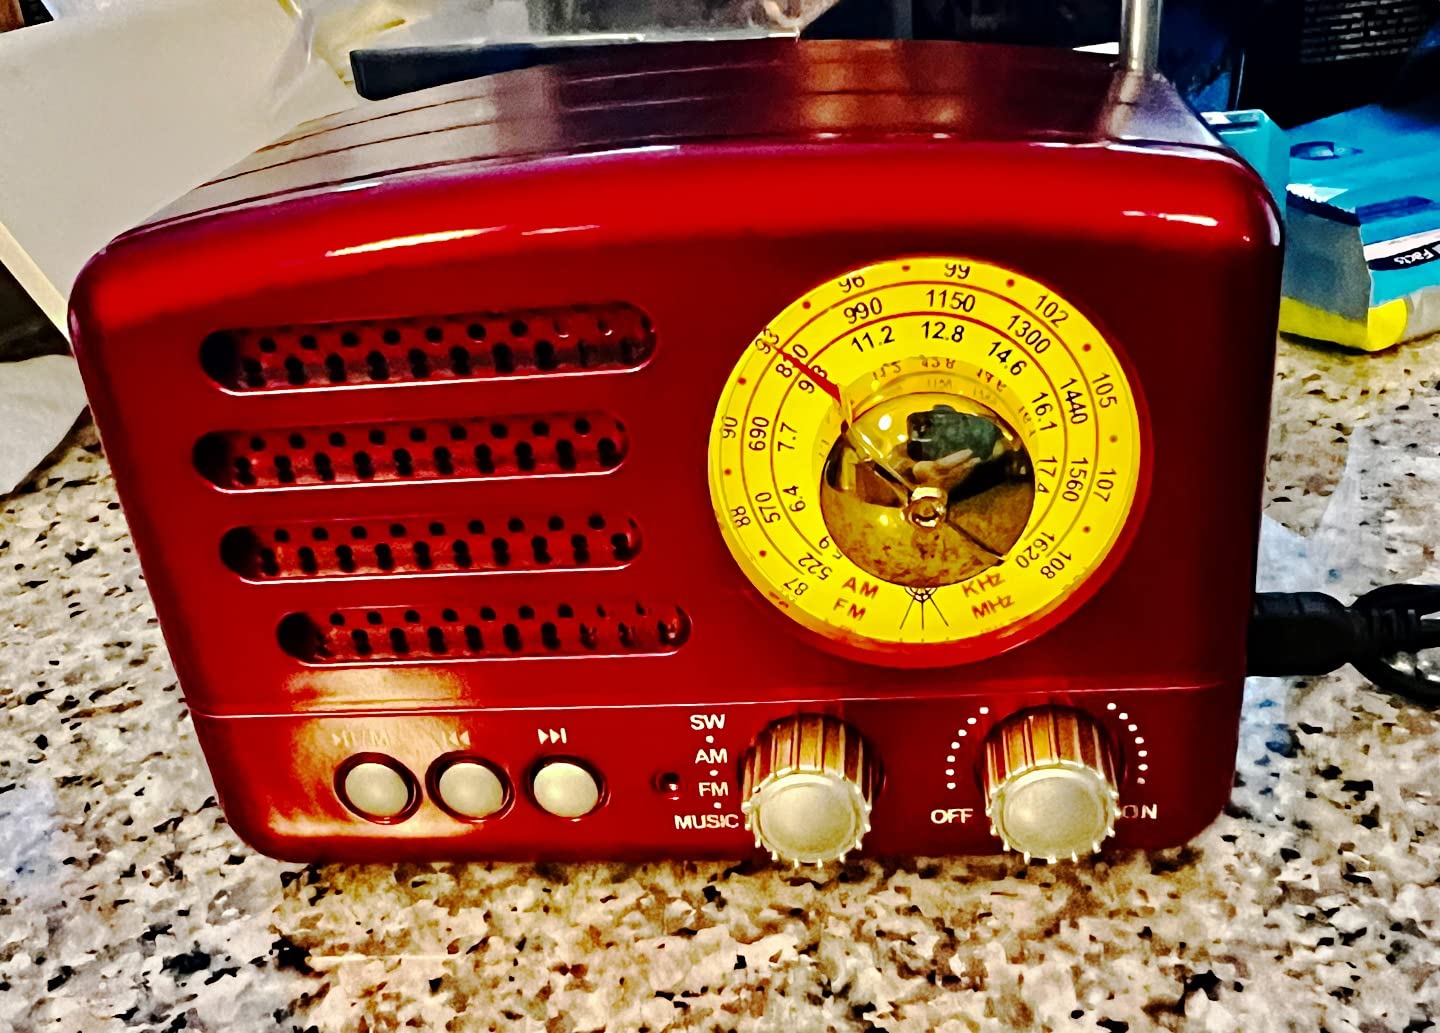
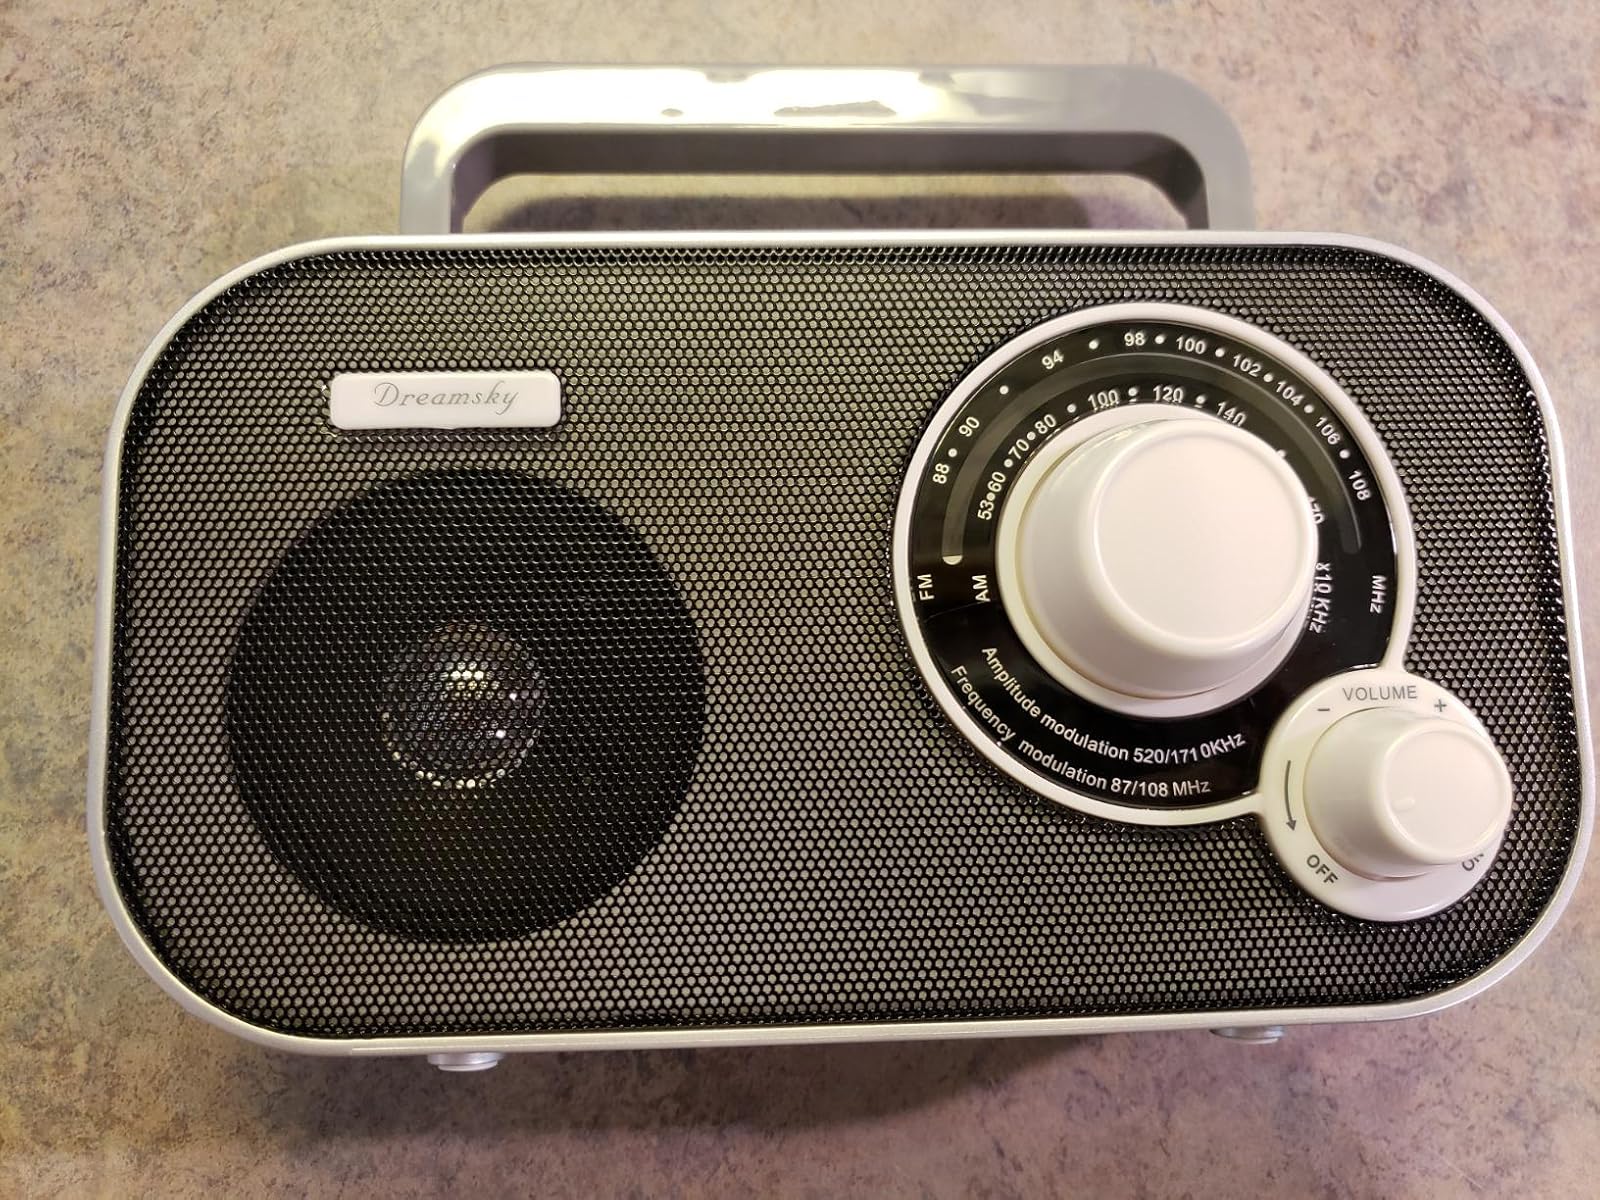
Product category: radio
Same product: no